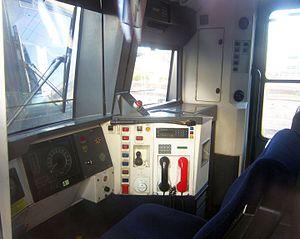
Les Class 365 Networker Express sont des unités électriques de banlieues britanniques à double tension. Elles ont été livrées et exploitées par British Rail au début de leur carrière. Conçu par ABB York de 1994 à 1995 pour effectuer de longues distances, elles sont les dernières séries de la famille « Networker » construites à l'usine de York avant sa fermeture. Ils ont reçu des modifications de la cabine avant pour les équiper de la climatisation, installée par WAGN, et dont la conception leur a valu le surnom de « Happy Train », en raison de sa prise d'air en forme de sourire.